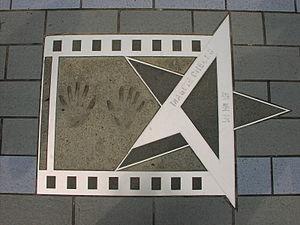
Maggie Cheung Man-yuk est une actrice chinoise née le 20 septembre 1964 à Hong Kong.